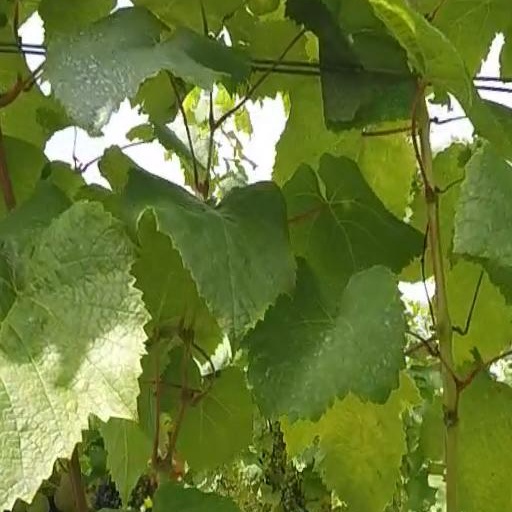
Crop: grape